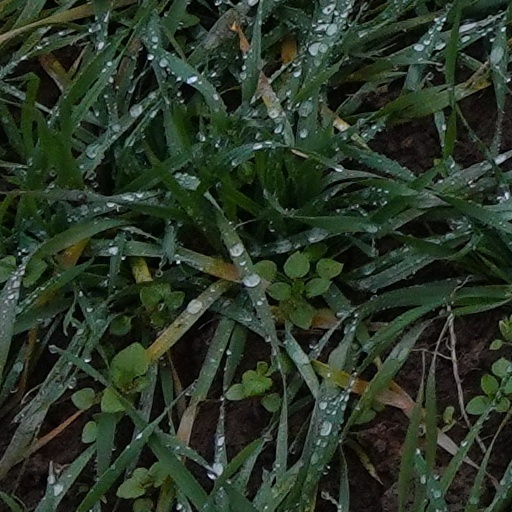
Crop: wheat